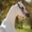
Label: horse